Richard Vranch

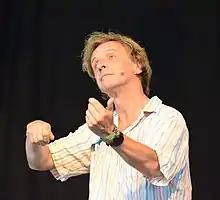
Richard Vranch performing at the Glastonbury Festival on his 60th birthday, 29 June 2019, with the Stephen Frost Improv All Stars

Richard Leslie Vranch (born 29 June 1959) is an English actor, improviser, comedian, writer and musician. He is known for providing the music for the British TV series "Whose Line Is It Anyway?"